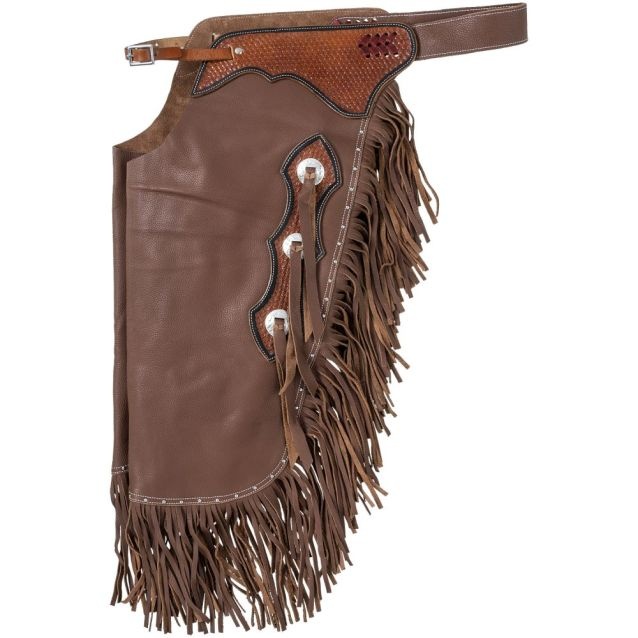
Tough-1 Smooth Leather Basketweave Chinks
Brand: JT International
These smooth leather chinks feature a traditional basketweave stamped yoke. Each leg is double-stitched for durability and features fringe, silver spots, basketweave accents, and silver slotted concho details. Three buckle leg straps and an adjustable yoke for best fit. Smooth, supple leather Basketweave designs Slotted conchos with leather tassels Double-stitched for strength Adjustable yoke for best fit Small: 43" - 46" waist, 22" inseam; Medium: 45" - 48" waist, 24" inseam; Large: 47" - 49" waist, 26" inseam; X-Large: 49" - 51" waist, 28" inseam
Category: Apparel & Accessories > Clothing > Outerwear > Chaps